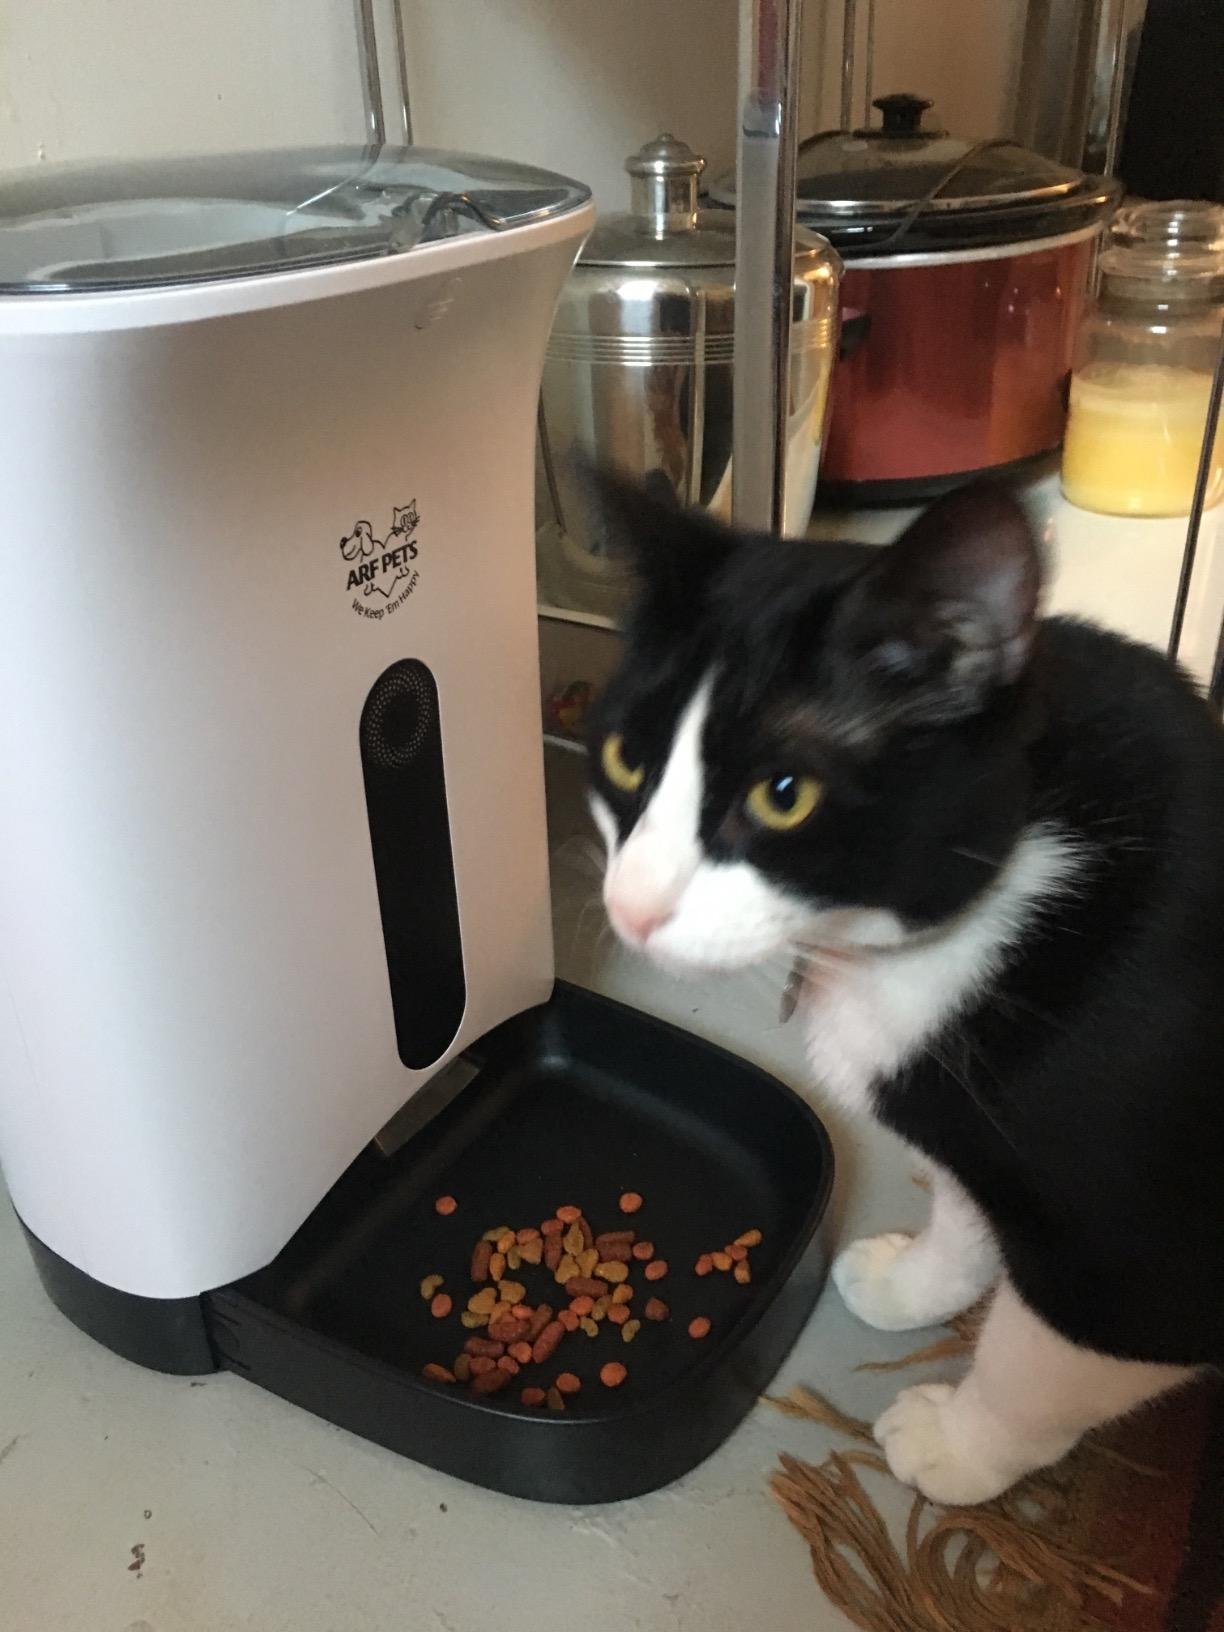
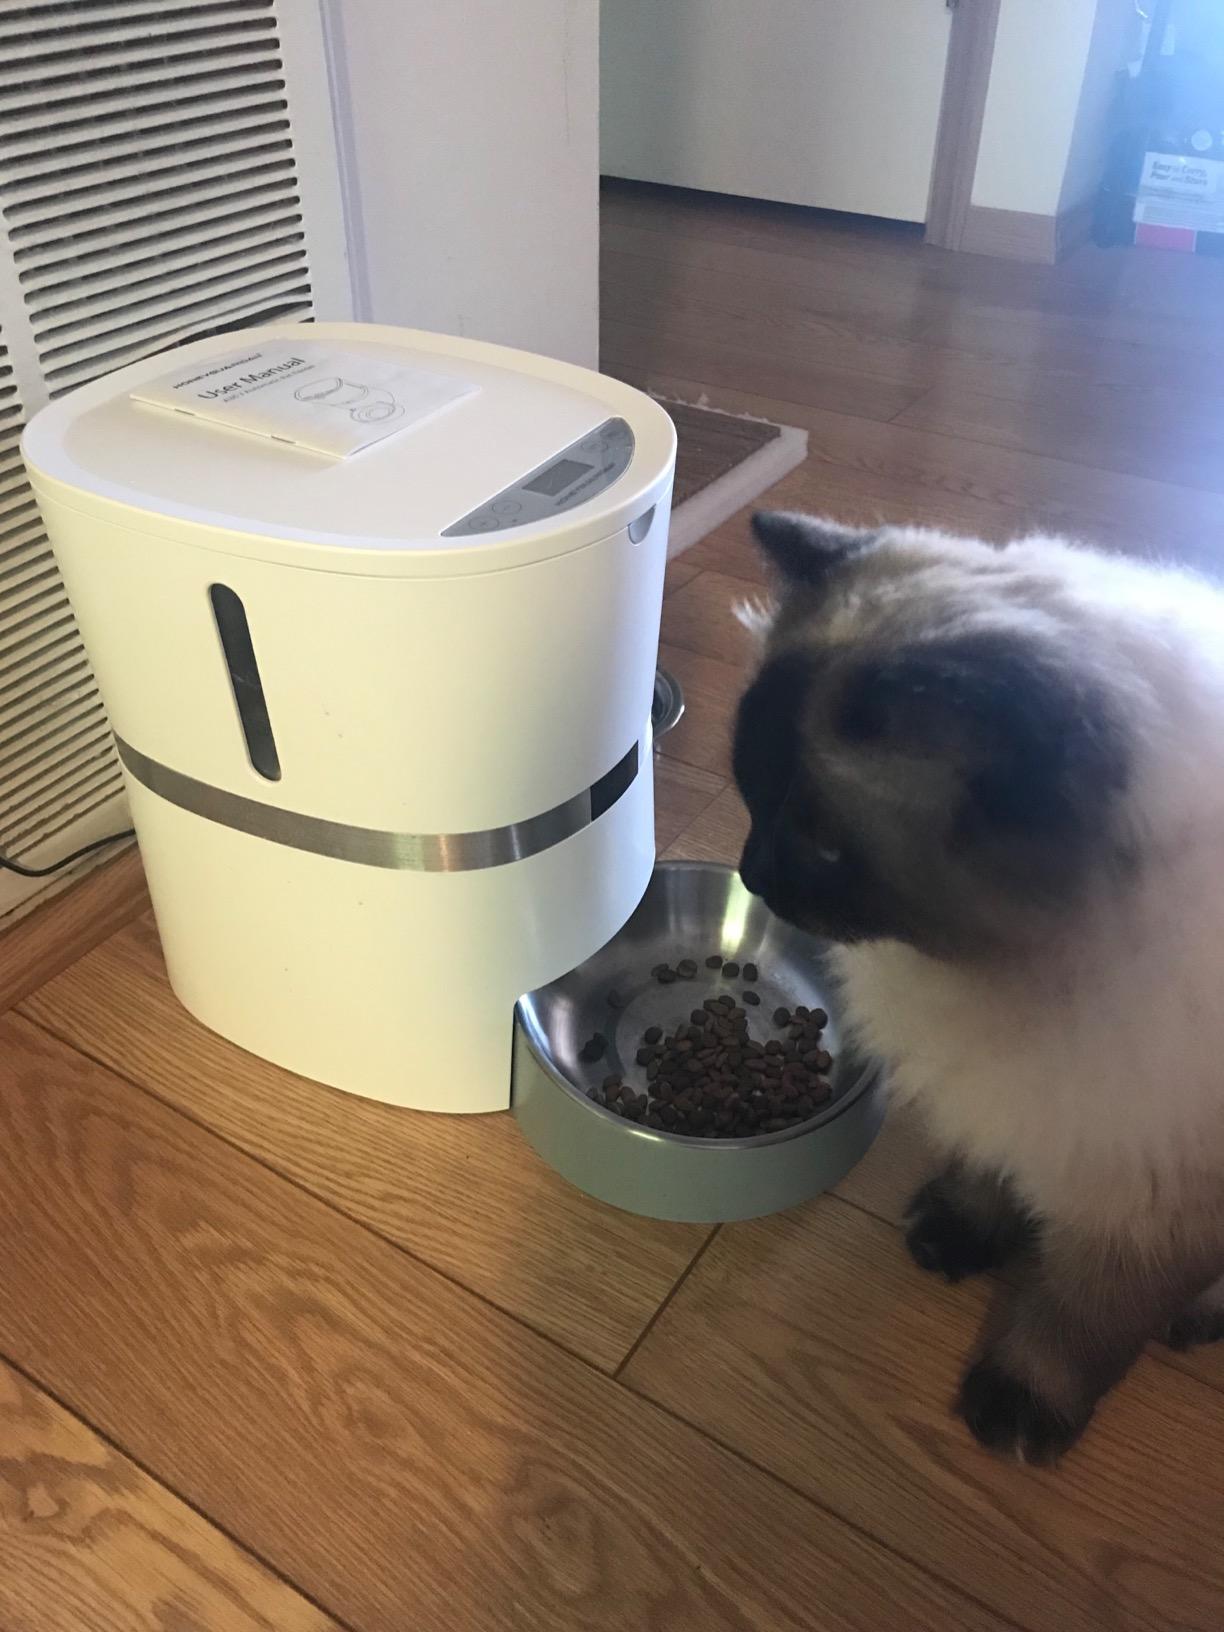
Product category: items_feeder
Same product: no